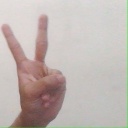
अक्षर: क